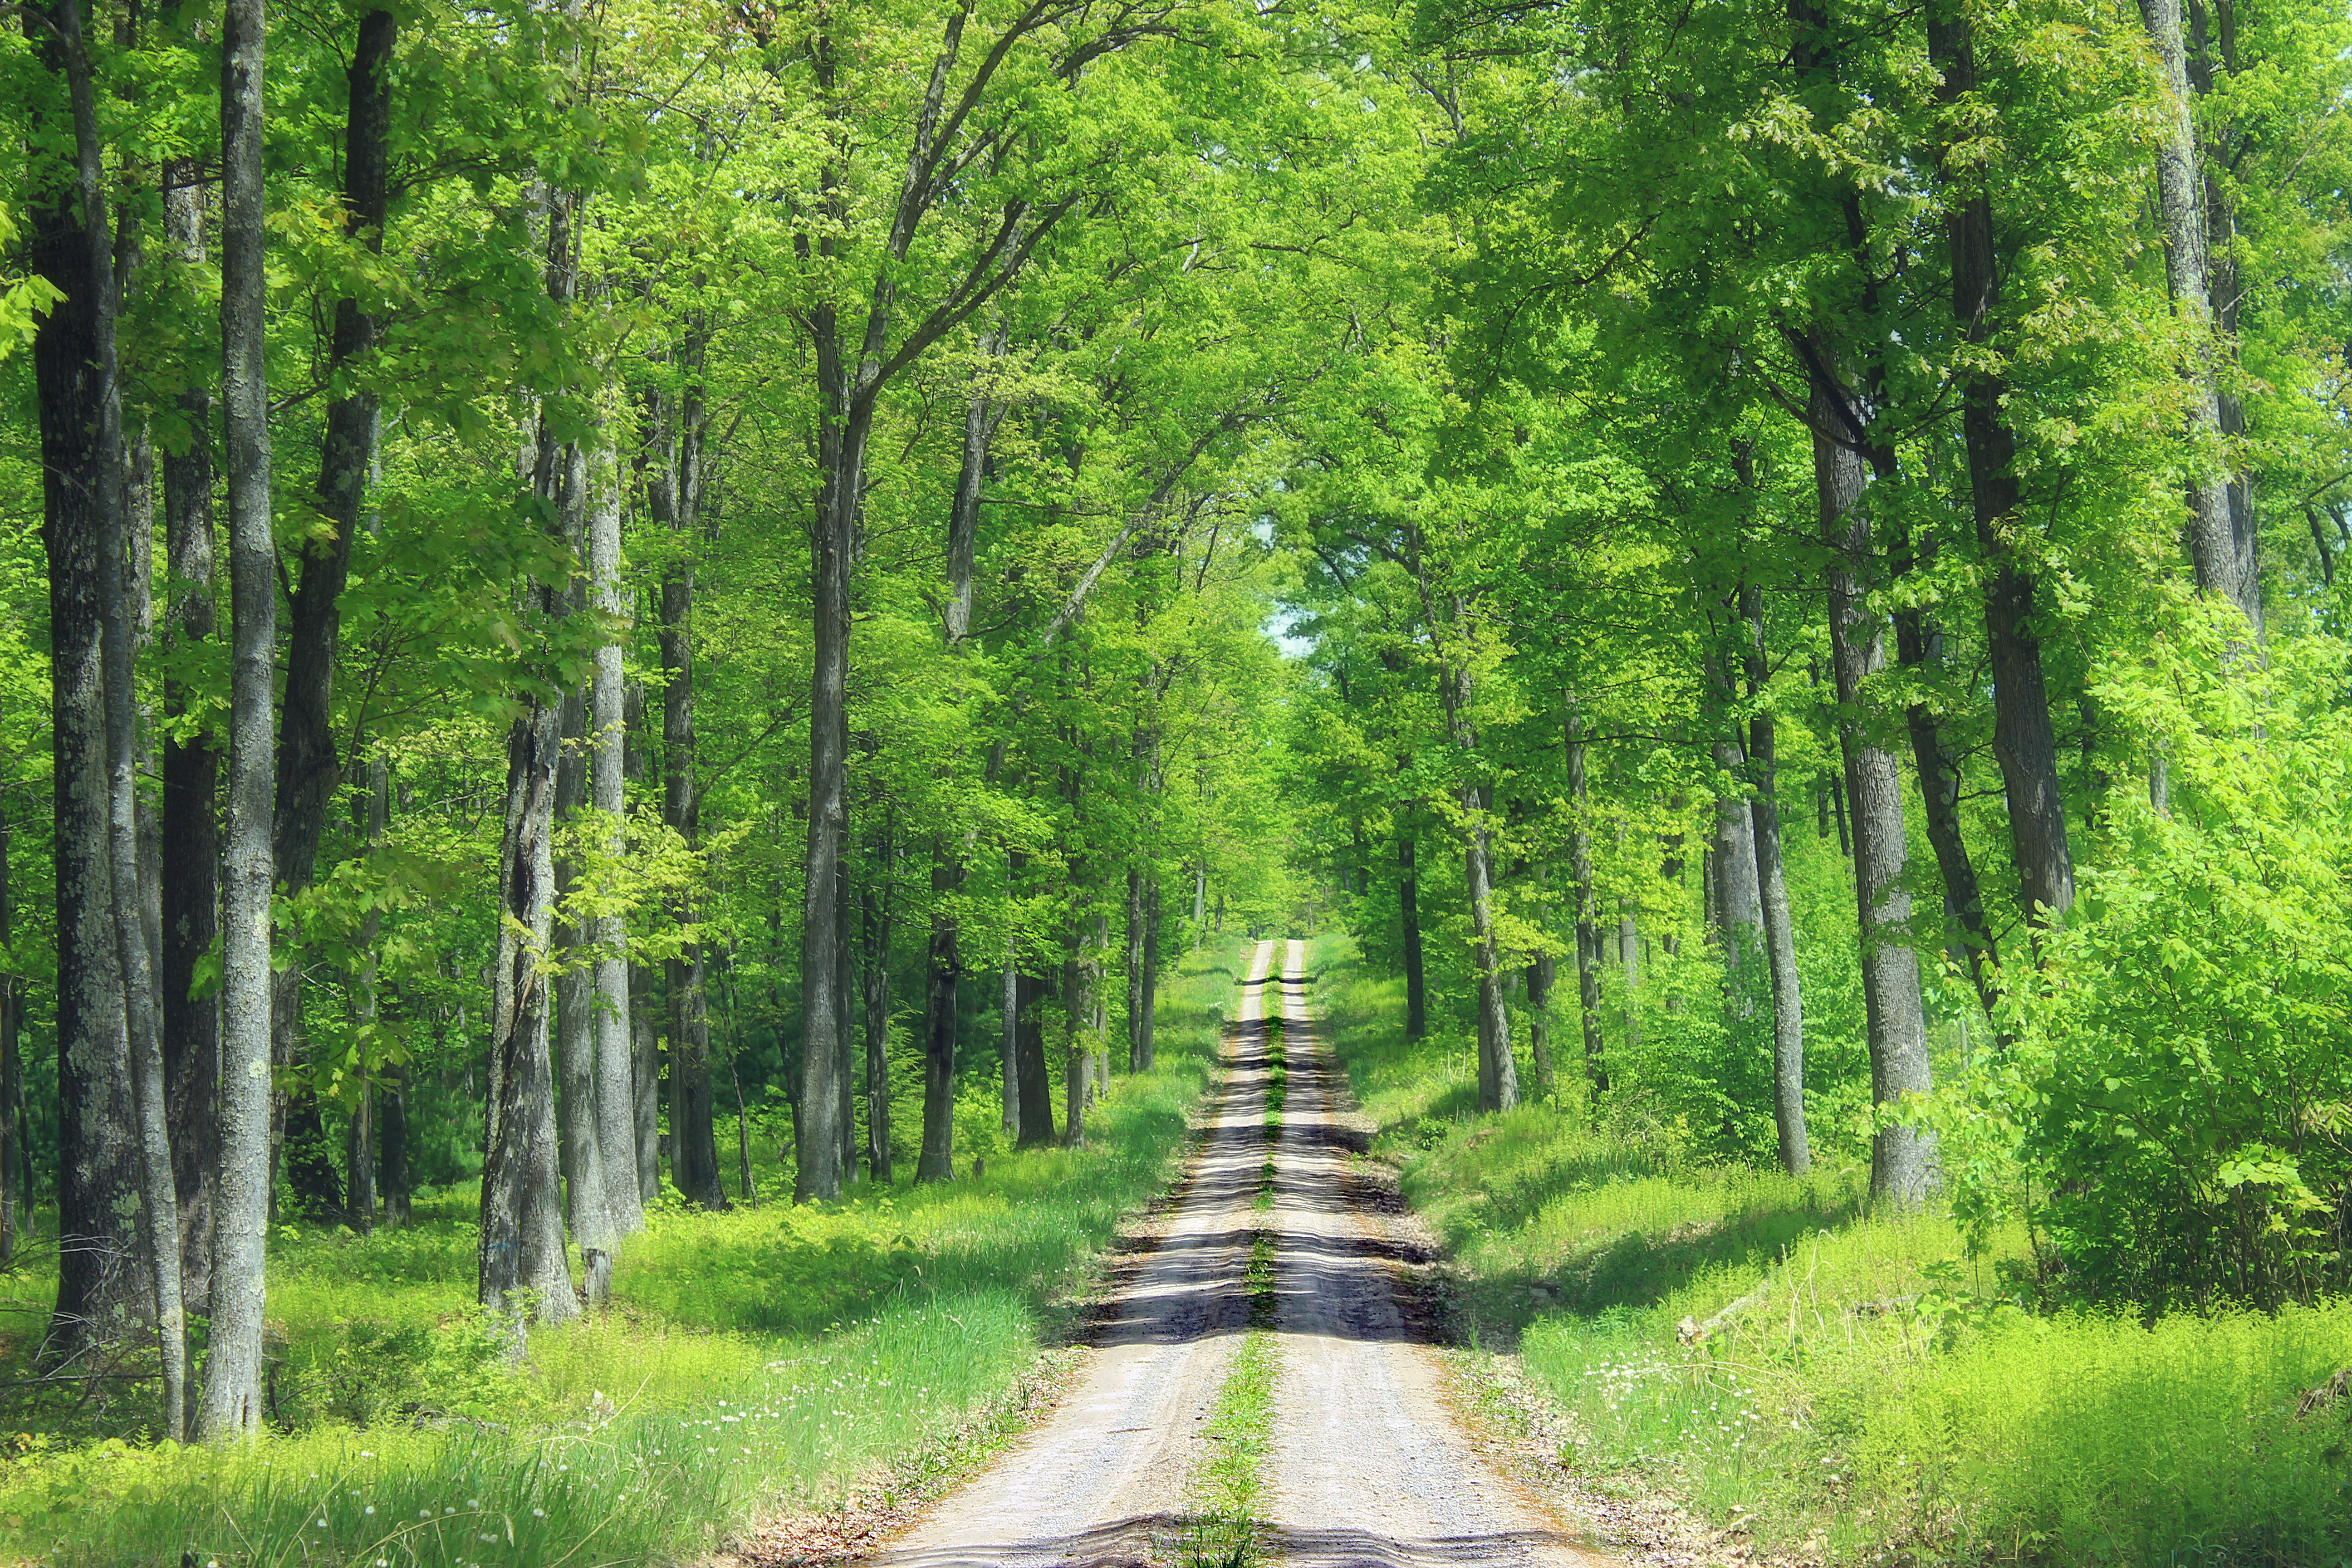
tree, nature, forest, wilderness, plant, road, trail, meadow, sunlight, driving, spring, green, trees, creativecommons, cool image, spruce, rainforest, deciduous, pennsylvaniawilds, pennsylvania, sproulstateforest, dirtroad, gravelroad, woodsroad, centrecounty, yostridgeroad, woodland, habitat, i, ecosystem, biome, old growth forest, natural environment, woody plant, temperate broadleaf and mixed forest, temperate coniferous forest